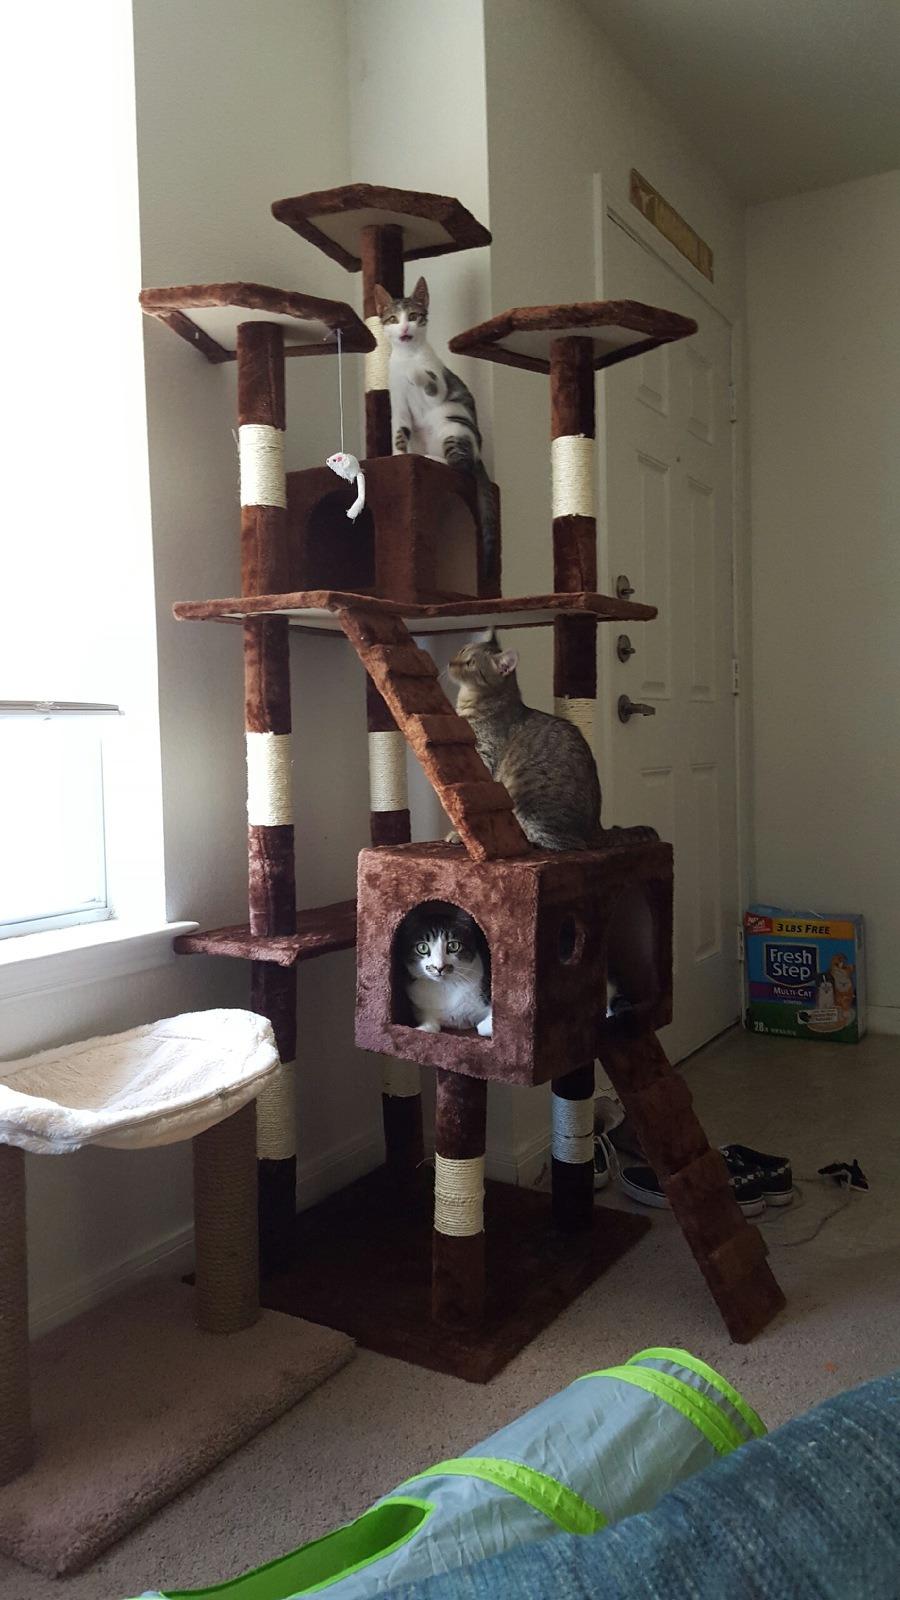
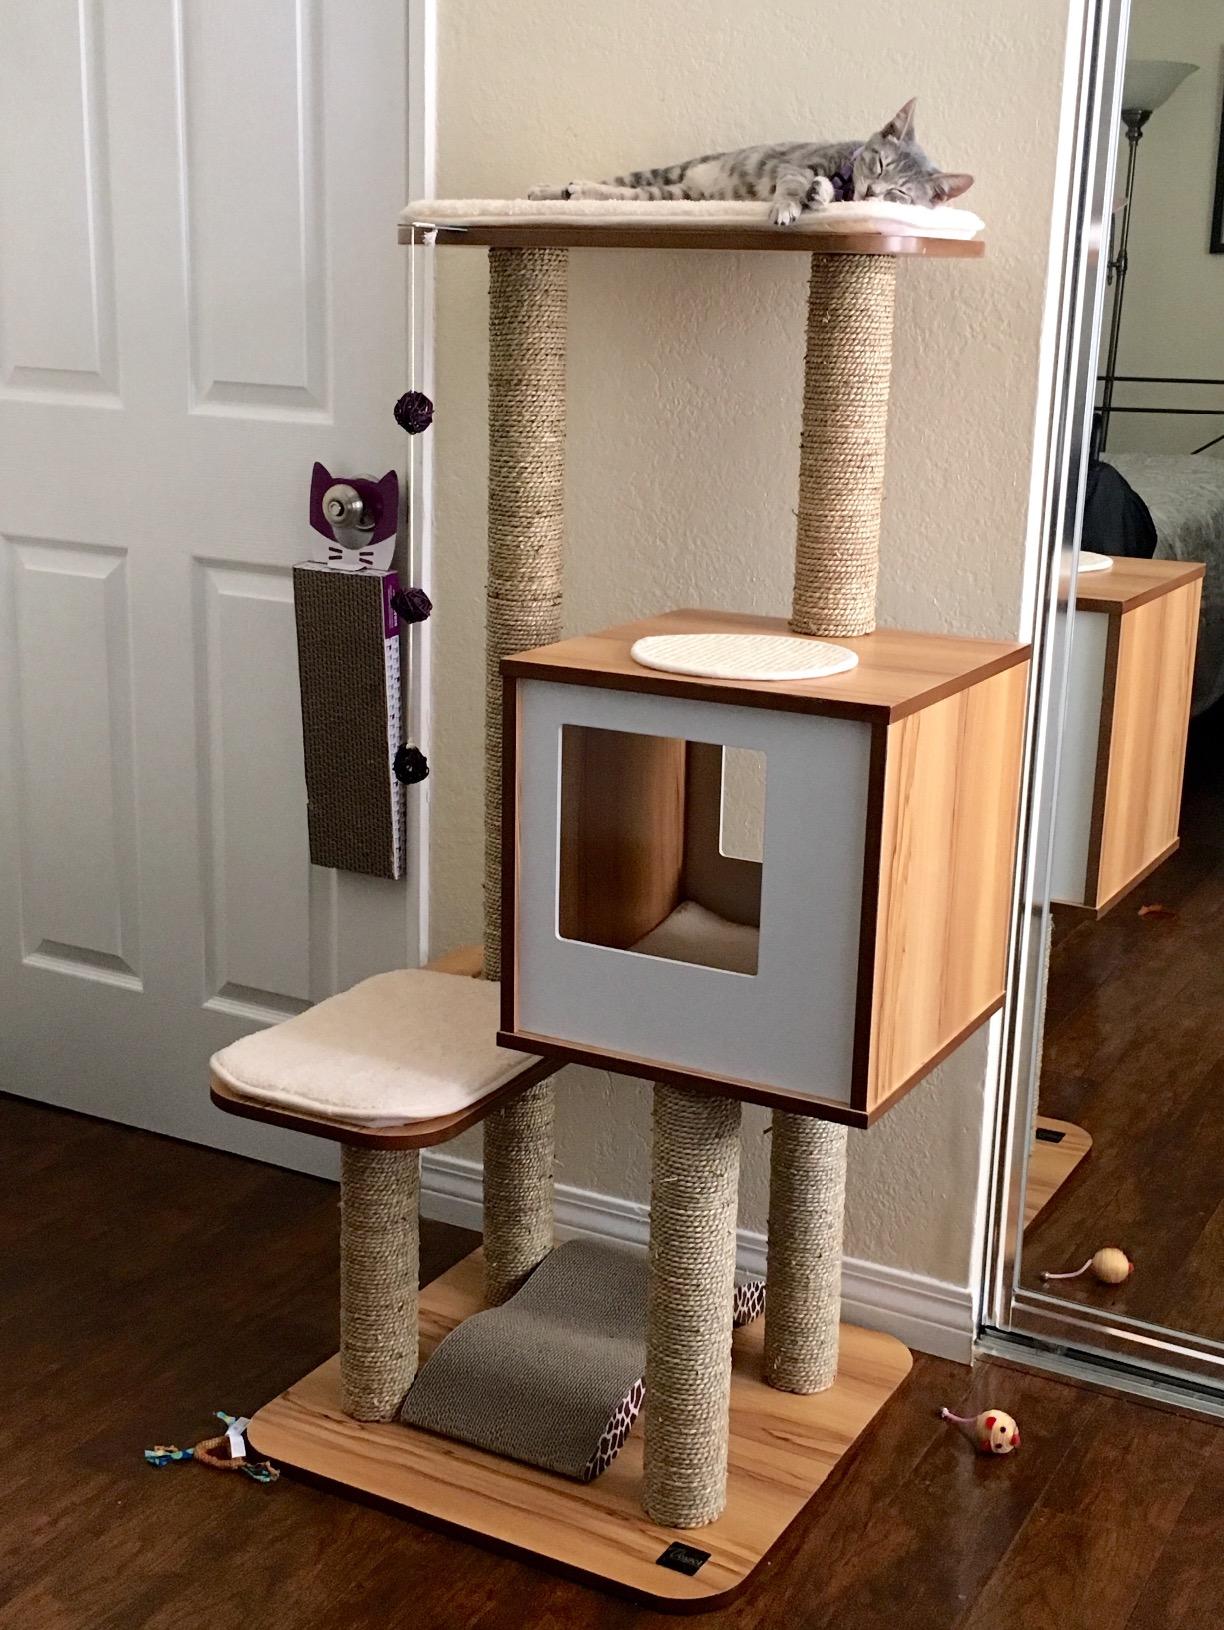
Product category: items_cat tree
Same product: no